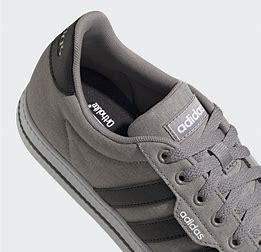
Brand: Adidas
Model: Daily 3